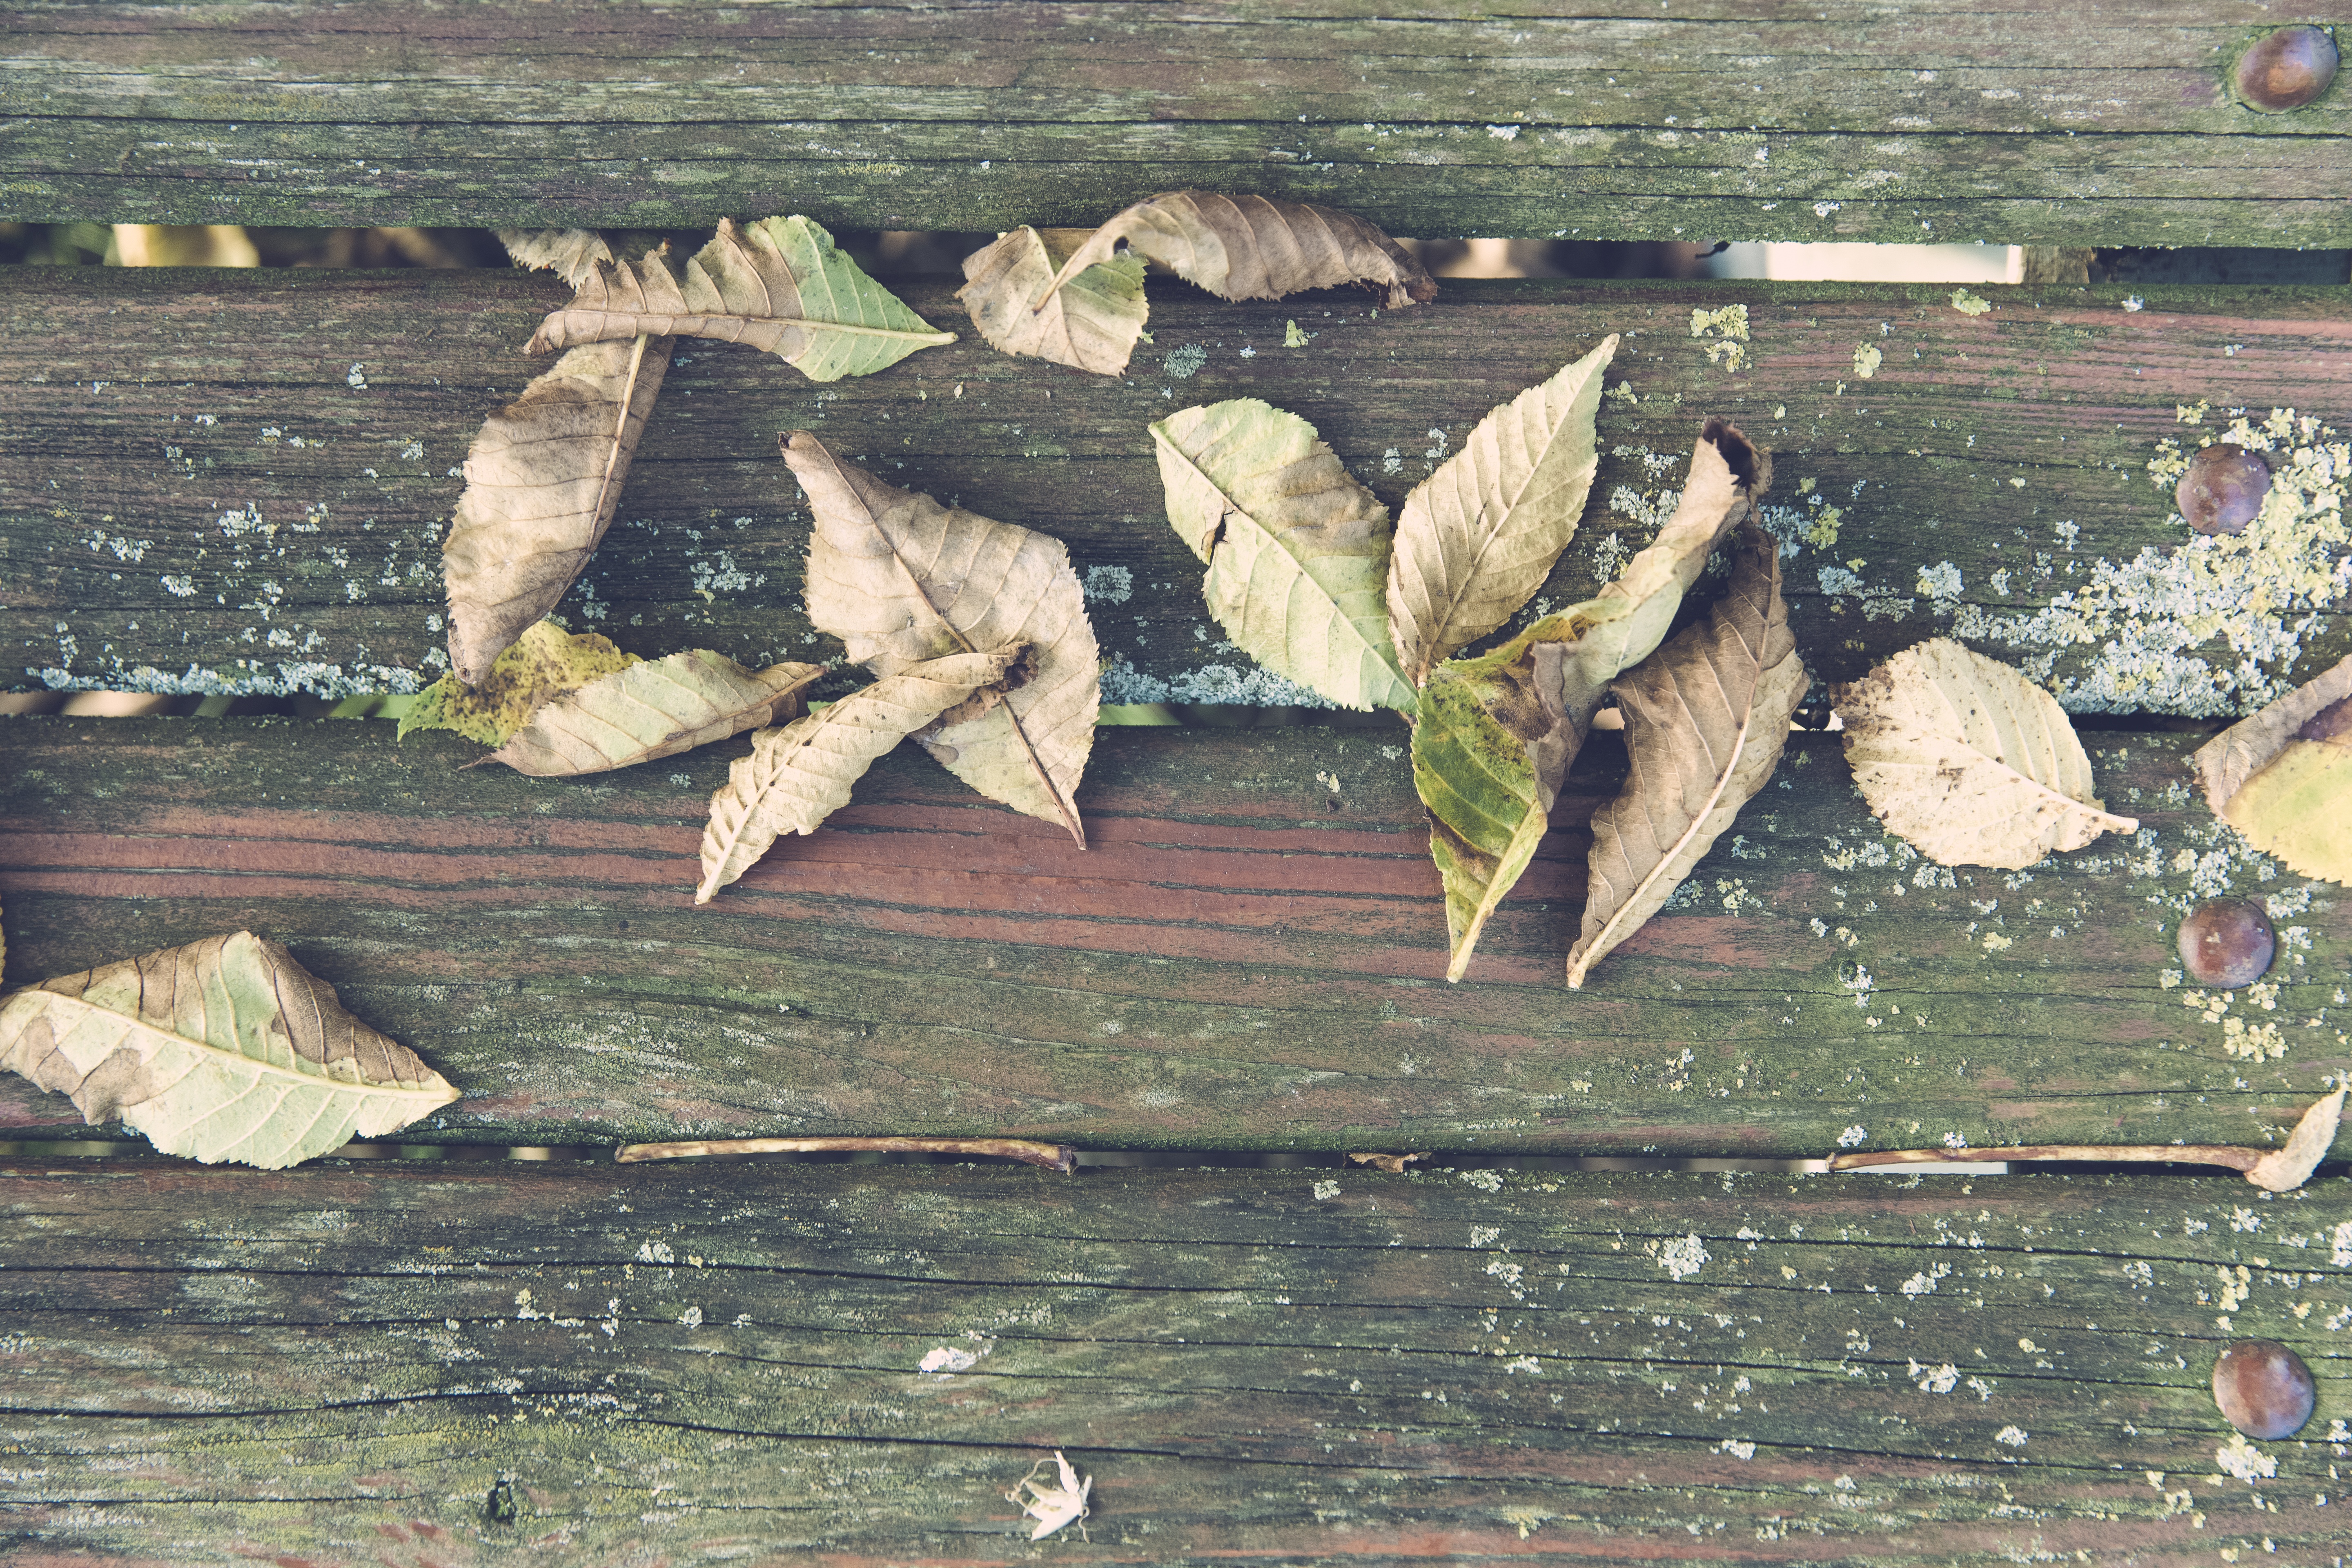
tree, nature, bird, plant, wood, leaf, wildlife, golden, color, autumn, park, colorful, yellow, fauna, leaves, beautiful, out, fall foliage, autumn forest, golden october